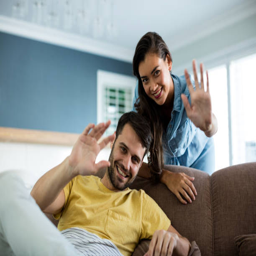
portrait of couple waving hands in the living room